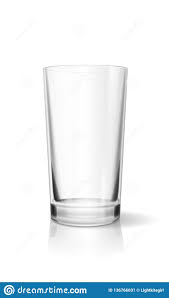
Waste category: glass